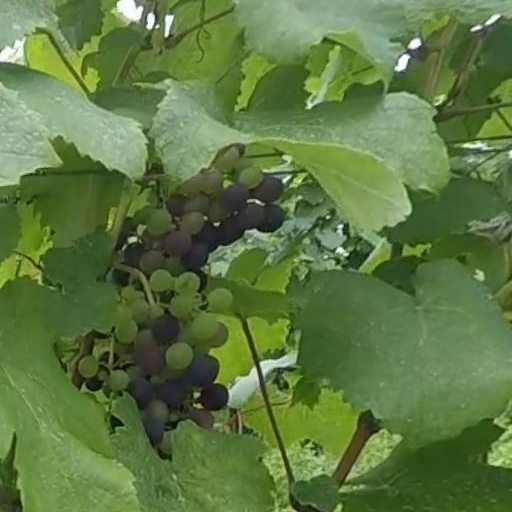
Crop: grape